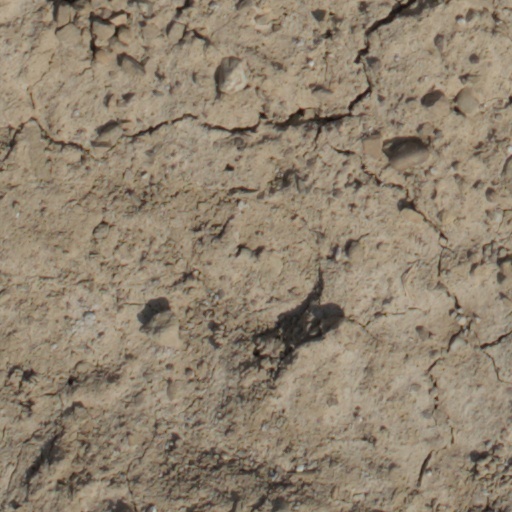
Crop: wheat